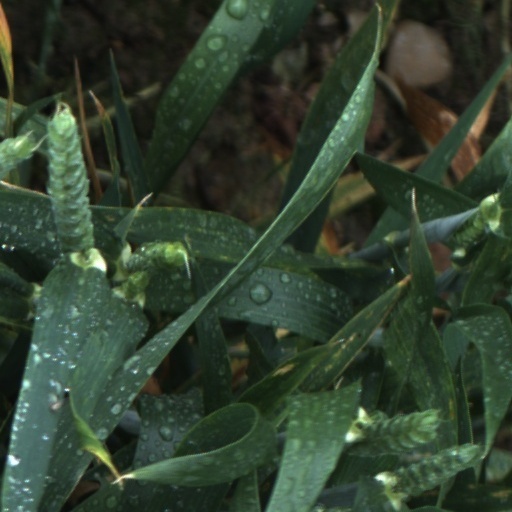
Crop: wheat